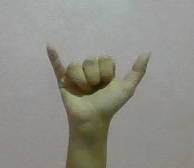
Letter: ya